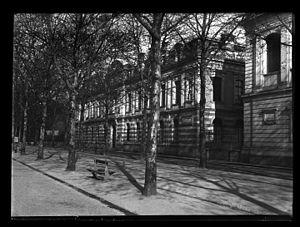
Eugène Louis Auguste Curvale, né à Toulouse le 7 mars 1861 et mort le 24 février 1931 dans cette même ville, est un architecte français de la ville de Toulouse. Il est le père d'Albert Curvale, résistant français et architecte toulousain.
L’université Toulouse-III-Paul-Sabatier, est une université française, située à Toulouse.